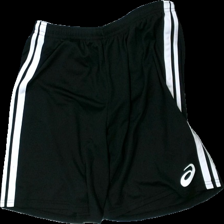
View: front
Type: Shorts
Category: Unisex
Brand: Not in the list
Brand text on label: Asics
Colors: Black, White
Material: 100% polyestser
Pattern: Striped
Cut: Regular
Size: XL
Season: All
Smell: Minor
Price range: <50
Recommended usage: Export
Comment: bad smell